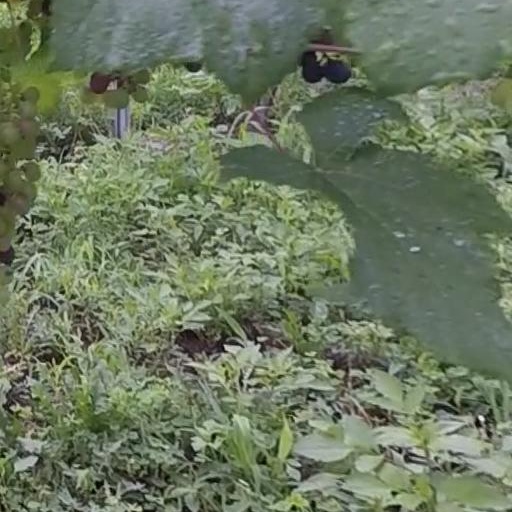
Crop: grape